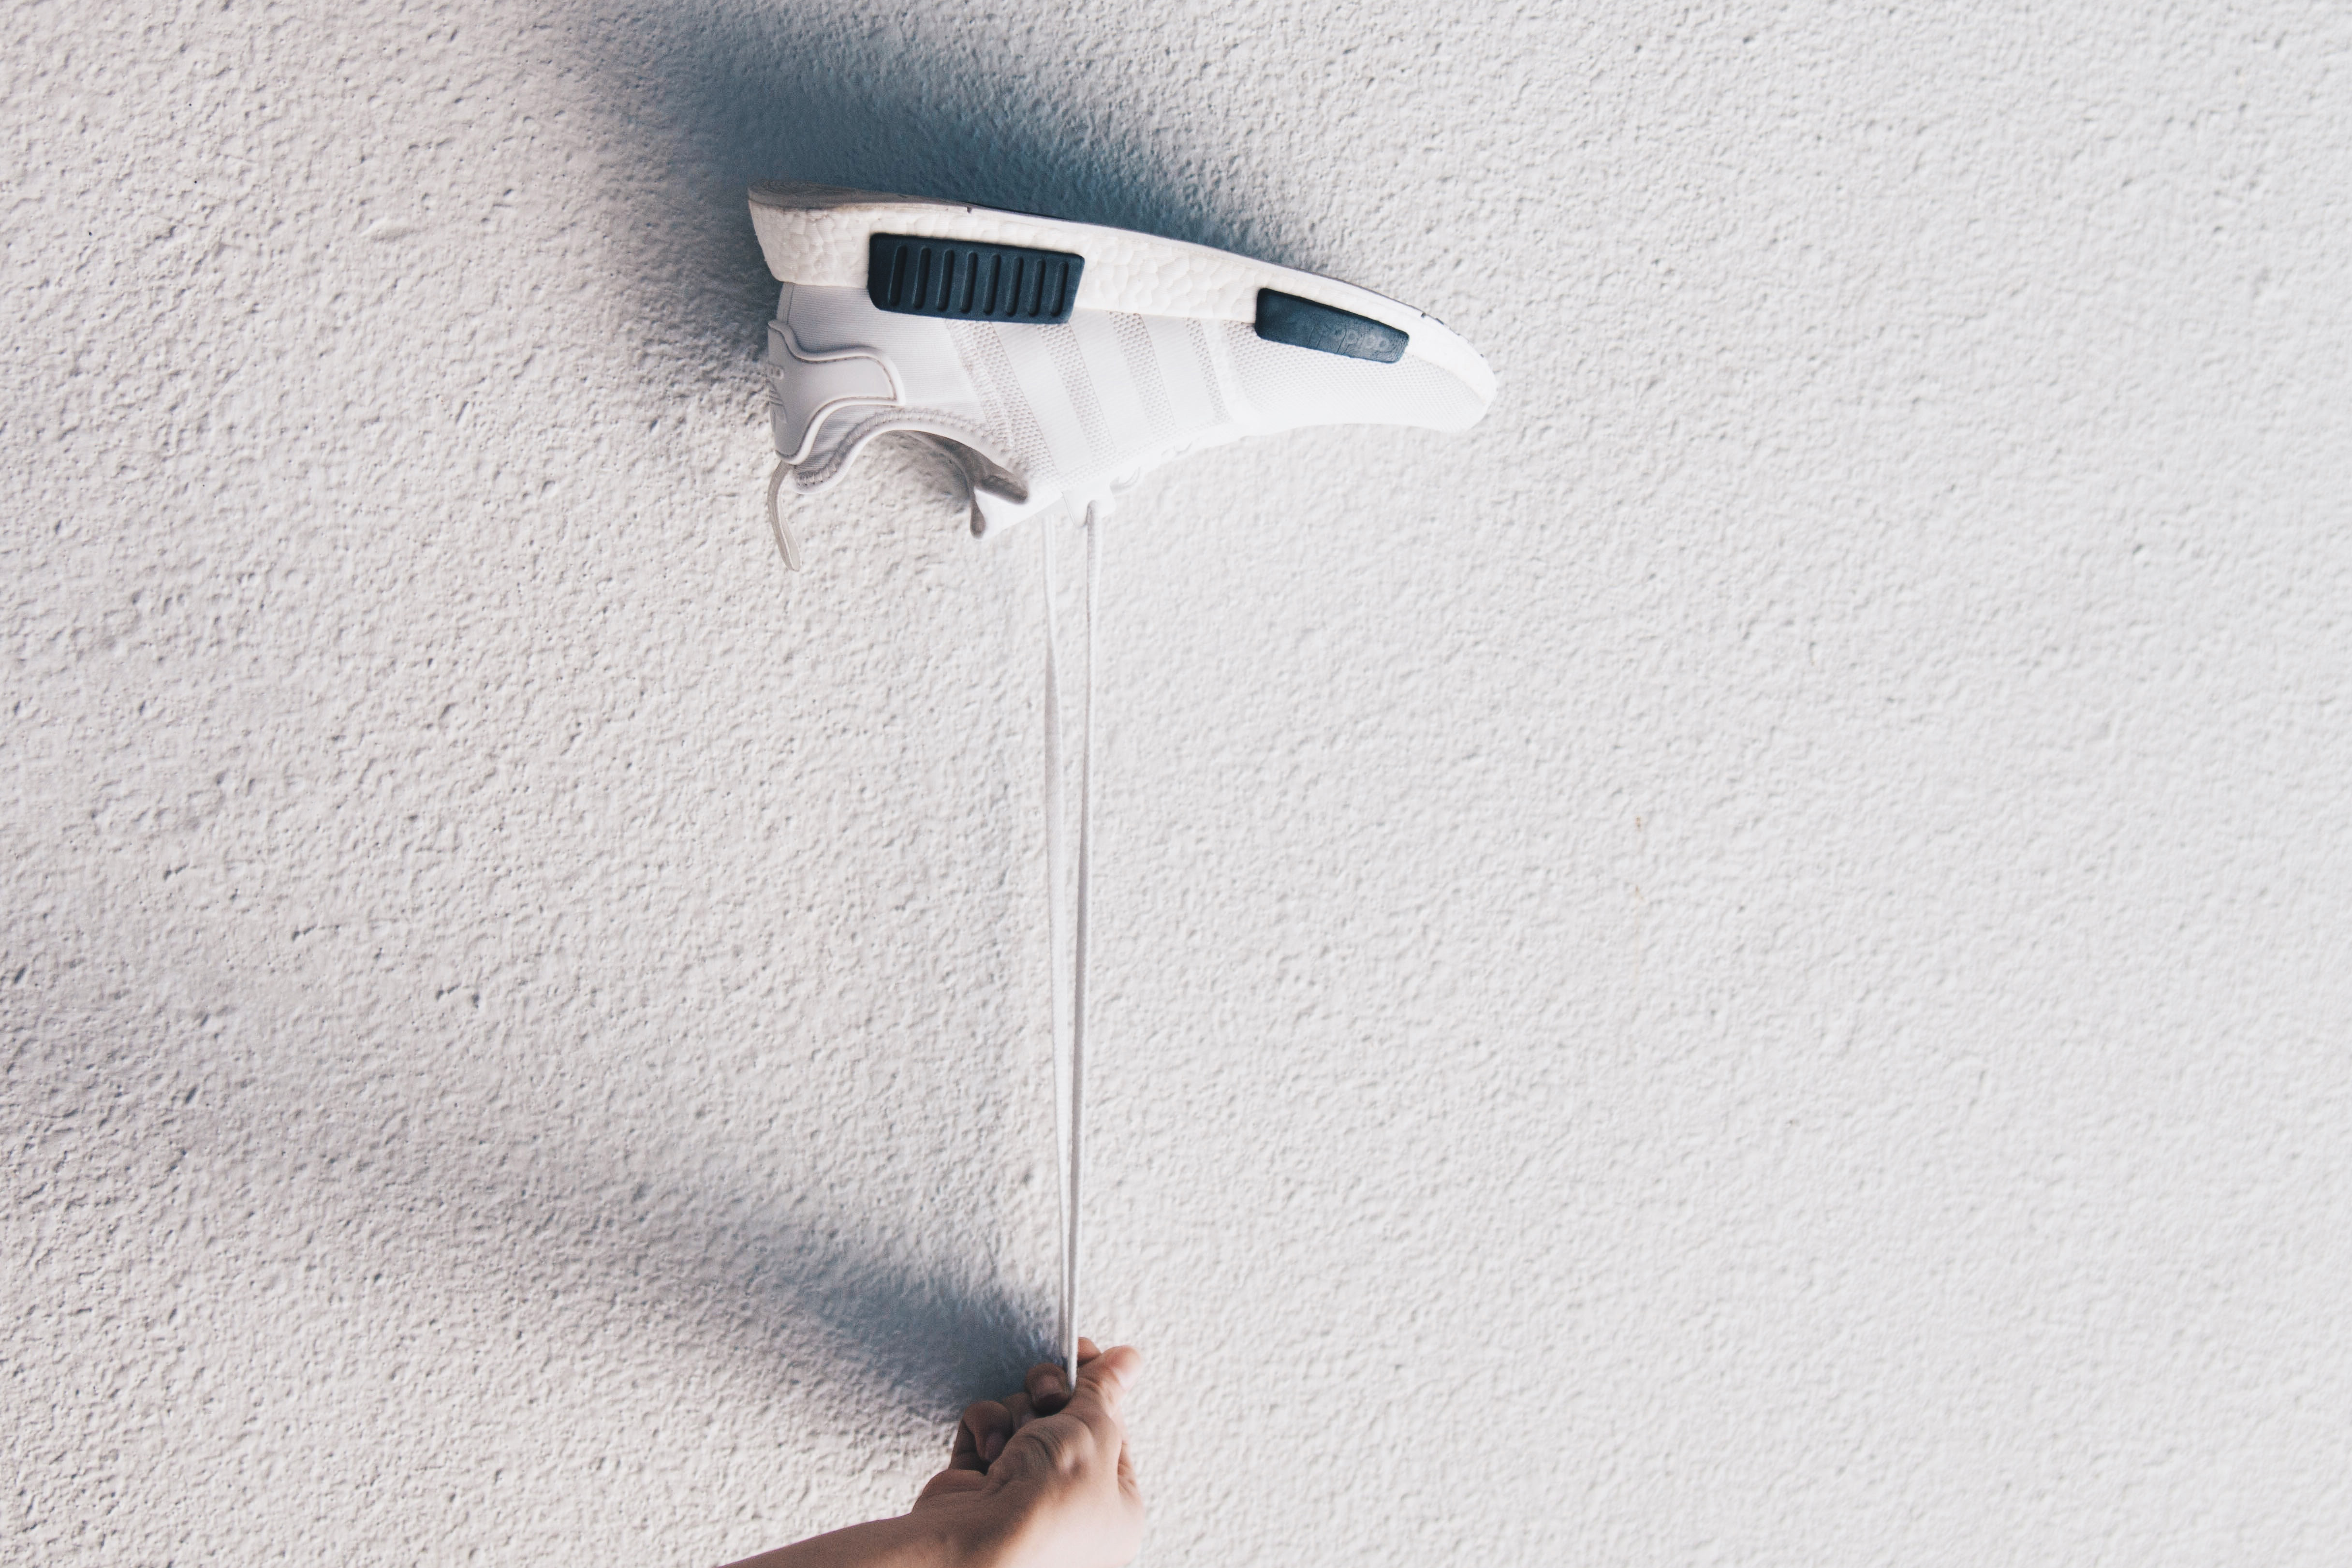
ceiling, smoke detector, street light, light fixture